Włocławek Cathedral

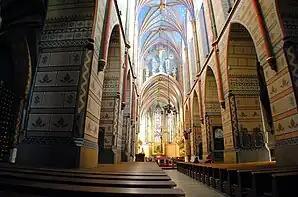
Main aisle

There is an option to tour the cathedral with a guide on the following days: Tuesday: 9am-3pm; Wednesday and Thursday: 10am-4pm; Friday: 9am-3pm, Saturday: 9am-2pm. The cost of the tour for the entire group is 30 PLN.